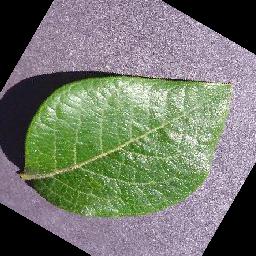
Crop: blueberry
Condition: healthy